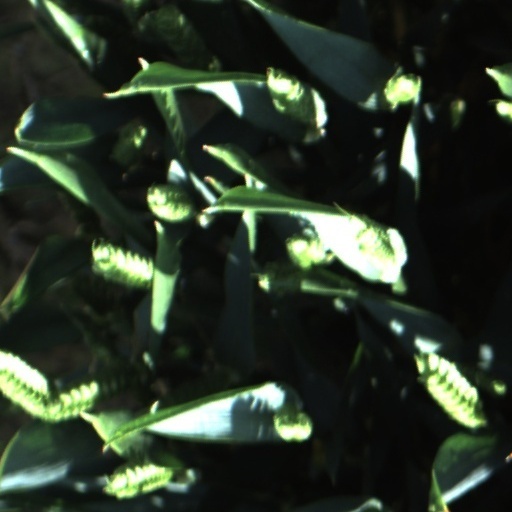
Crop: wheat